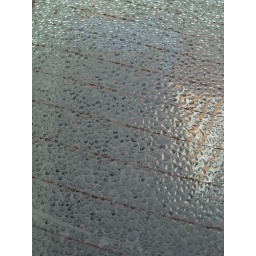
water droplets on my rear window in the morning (near jct of CA152 and I-5.)